Hôtel de Ville, Lille

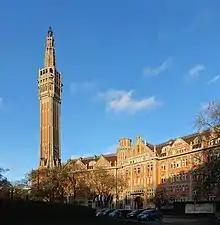
Main facade and belfry

At the corner stands the Belfry of Lille. It is the most recent and tallest belfry in Flanders, made entirely of reinforced concrete with brick facings. With its and 400 steps to reach the top, it is also the tallest municipal building in France. Its look is inspired by the shape of a "Lilloise span" that can be seen on the 17th century houses in old Lille, as well as on the Chamber of Commerce previously built in the neo-Lille style. It has at its base two concrete statues of the giants Lydéric and Phinaert, founders of the city according to legend, made with bare hands in fresh concrete by Carlo Sarrabezolles.